Screamo

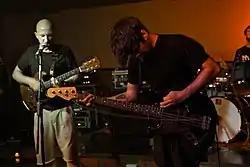
Screamo band Off Minor performing, June 2008

Screamo lyrics often feature topics such as emotional pain, breakups, romantic interest, politics, and human rights. These lyrics are usually introspective, similar to that of softer emo bands. "The New York Times" noted that "part of the music's appeal is its un-self-conscious acceptance of differences, respect for otherness." Some screamo bands openly demonstrate acceptance of religious, nonreligious, and straight edge lifestyles.